Coal-tax post

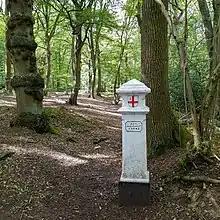
No byway was too small to evade the liability for coal tax. This cast-iron post is on a footpath in Wormley Wood, Hertfordshire.

Coal-tax posts are boundary marker posts found in southern England. They were erected in the 1860s and form an irregular loop between 12 and 18 miles from London to mark the points where taxes on coal were due to the Corporation of London. There were originally around 280 posts of which around 210 remain.